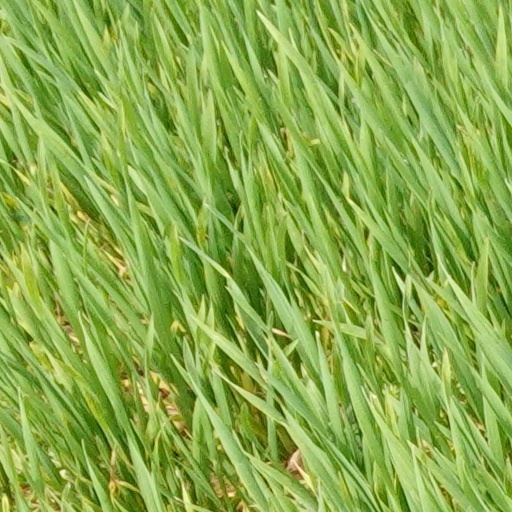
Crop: wheat